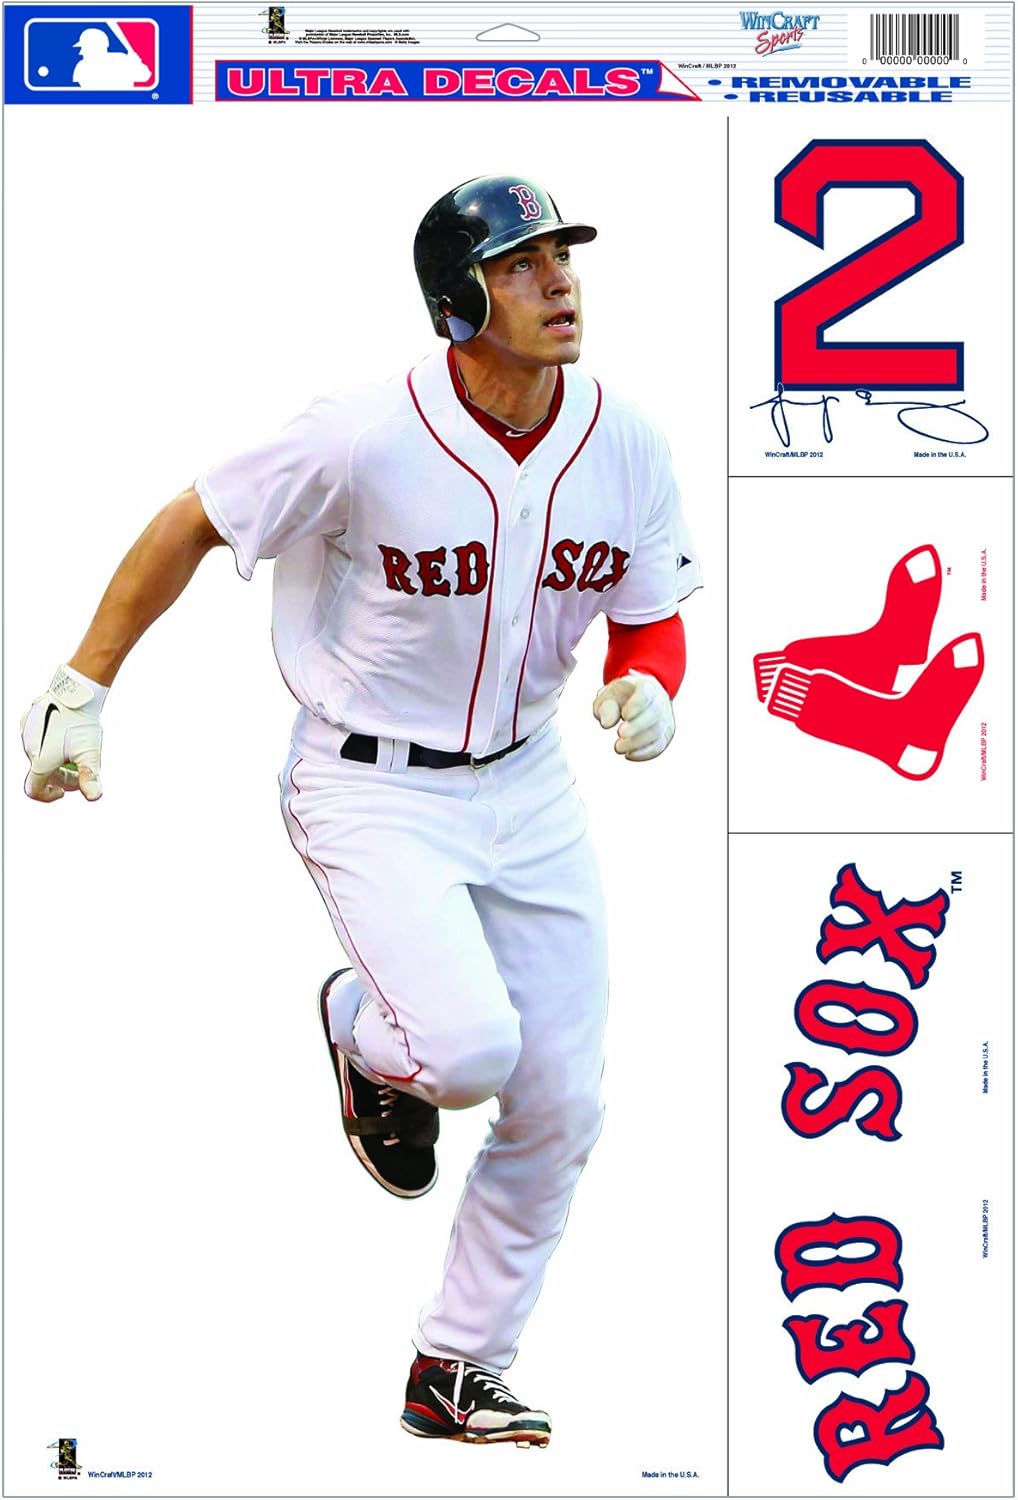
MLB Boston Red Sox Jacoby Ellsbury 11-by-17 Ultra Decal Multiple Designs
Category: Sports & Outdoors
Officially licensed decal. Ultra decal stick to multiple surfaces and are removable and reusable. These versatile decals can be used indoors or outdoors and will not leave a residue when removed. They come with a pre-drilled hole for easy merchandising. Made in USA.
Features: Made in USA | Perfect for the No.1 fan | 5 different decals | Vibrant Colors | 0